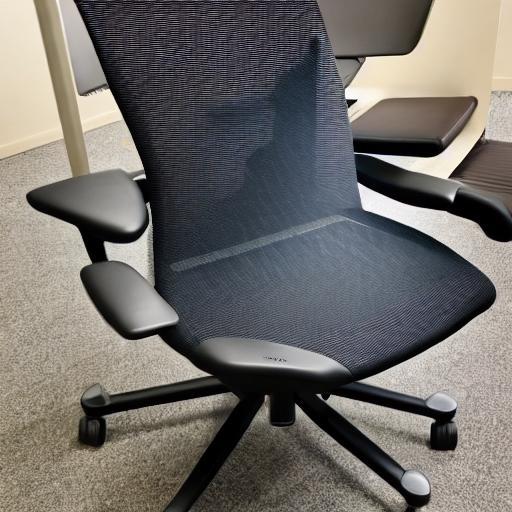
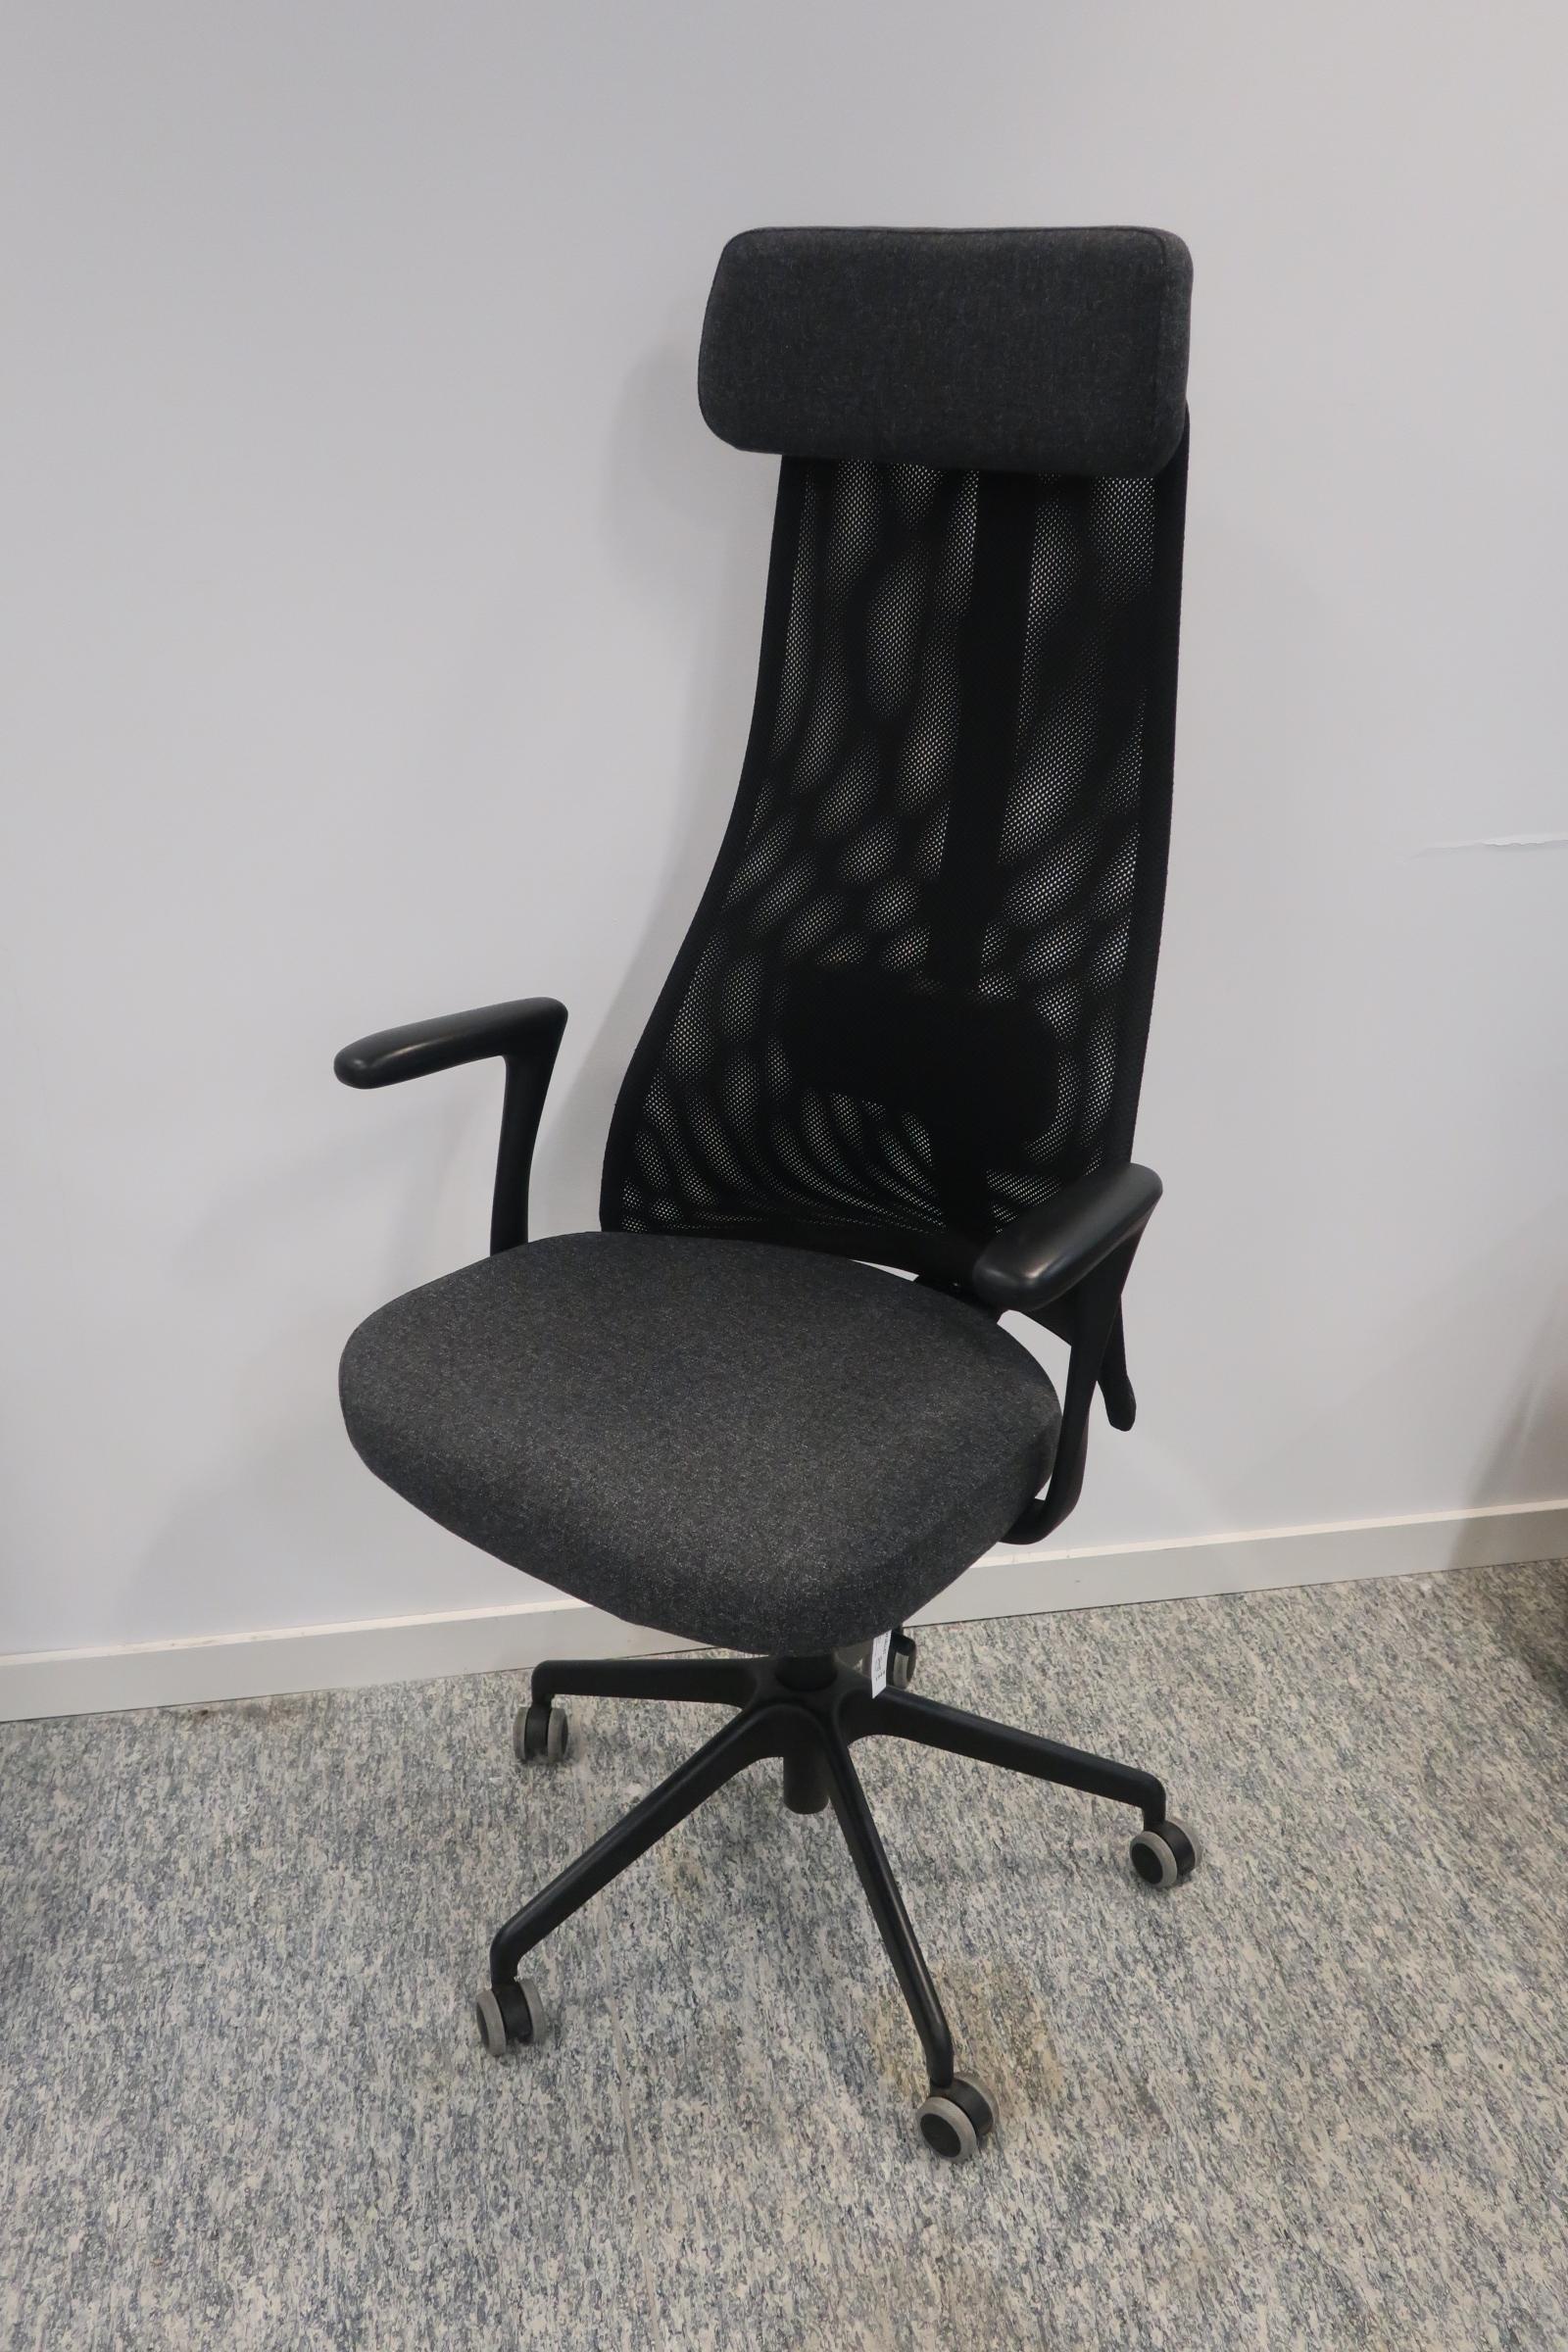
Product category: items_chair
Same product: no